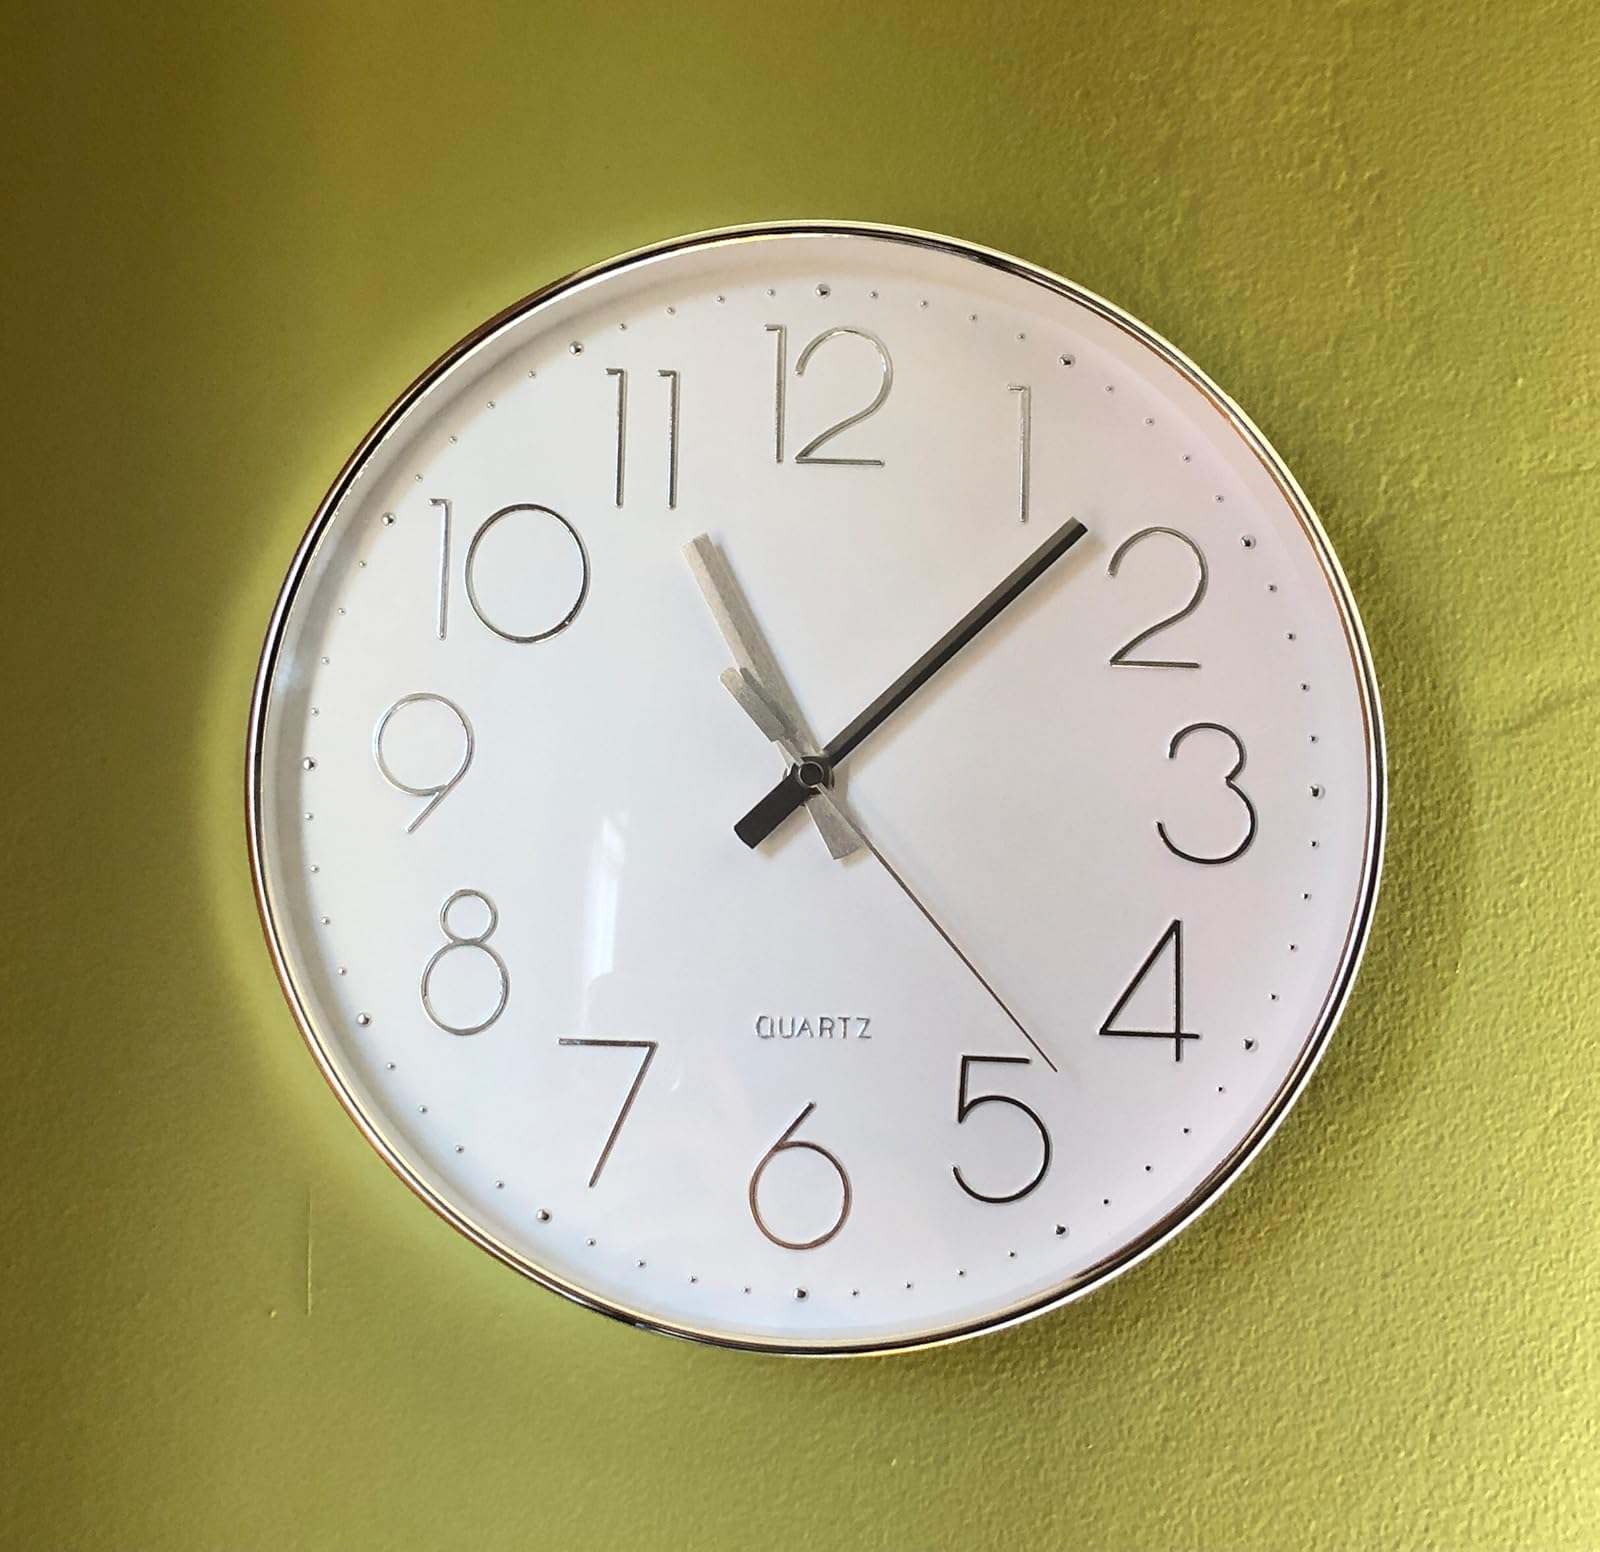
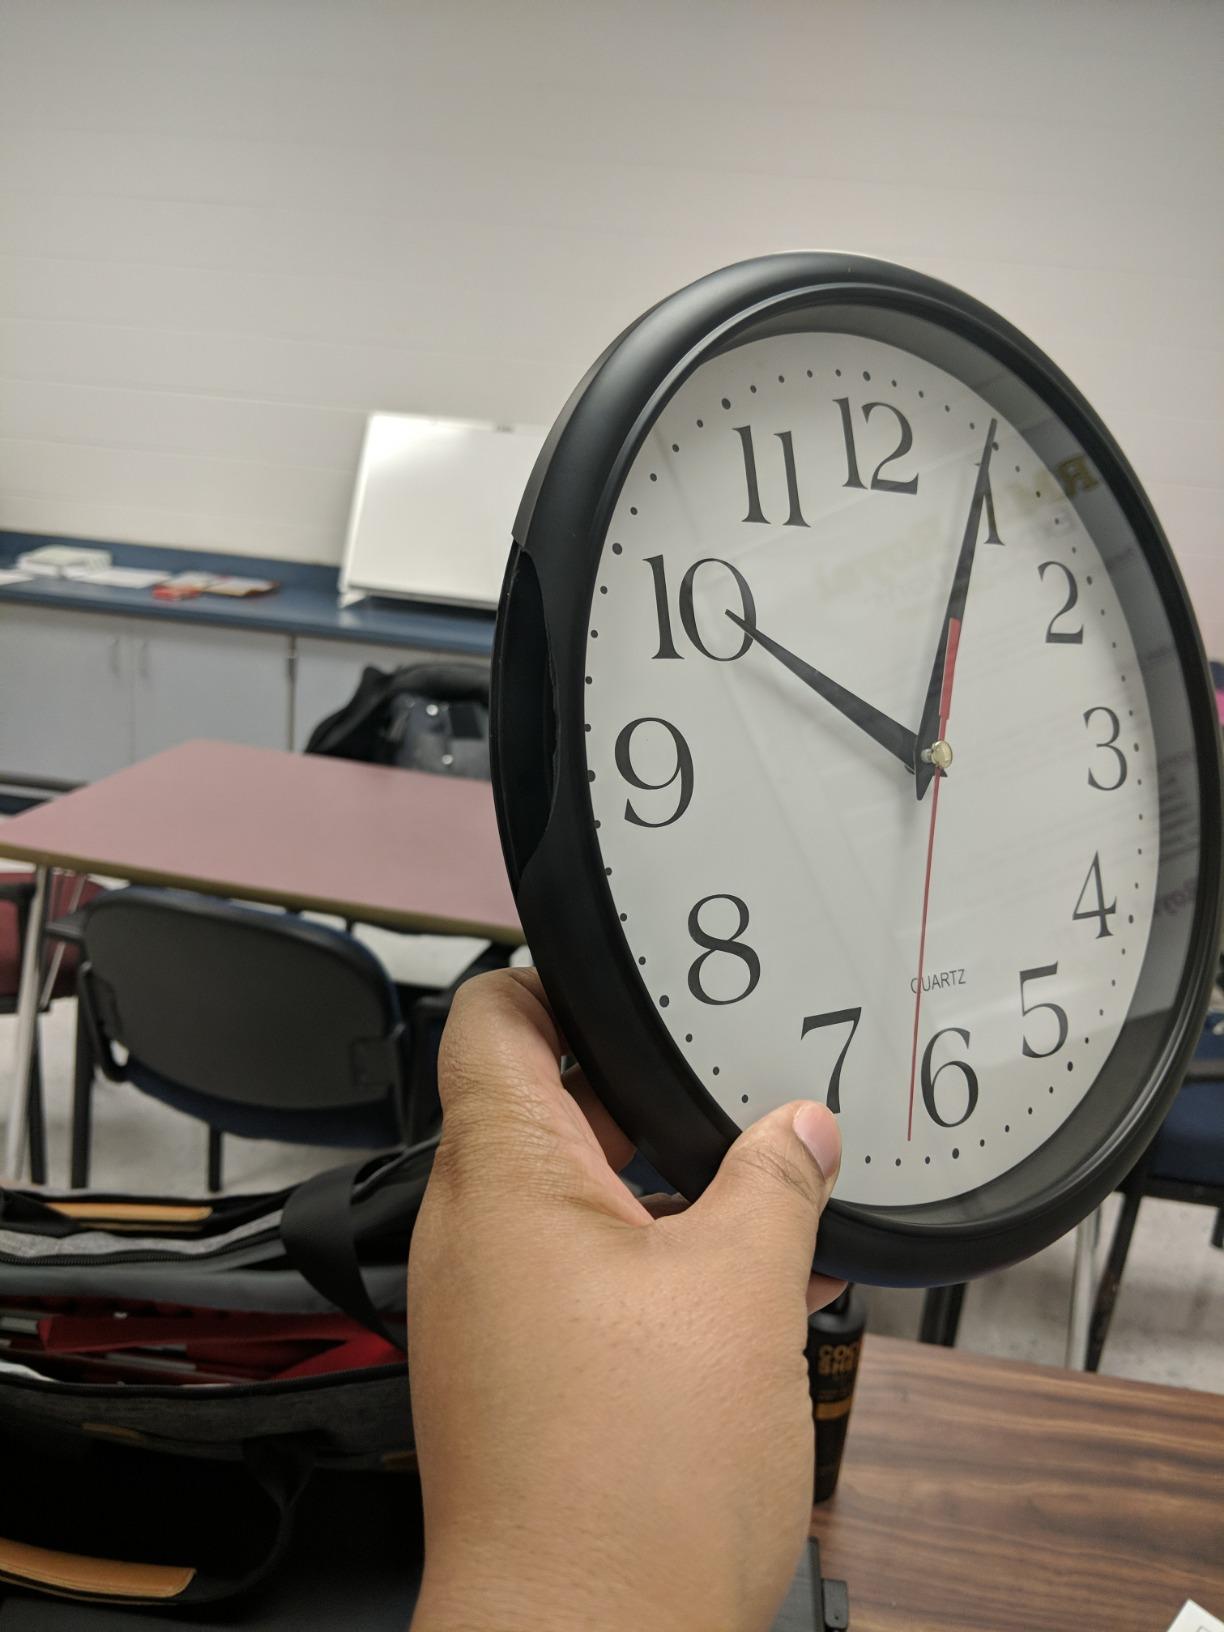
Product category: clock
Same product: no